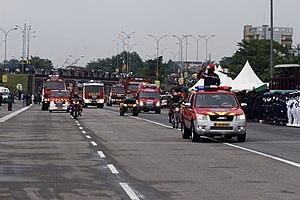
Matériel roulant des sapeurs pompier lors du défilé de la fête nationale du Cameroun le 20 mai 2016 à Douala. This is an image with the theme ""Africa on the Move or Transport"" from: Cameroon"
Le Cameroun, en forme longue la république du Cameroun, est un pays d'Afrique centrale, situé entre le Nigéria au nord-nord-ouest, le Tchad au nord-nord-est, la République centrafricaine à l'est, la république du Congo au sud-est, le Gabon au sud, la Guinée équatoriale au sud-ouest et le golfe de Guinée au sud-ouest. Les langues officielles sont le français et l'anglais pour un pays qui compte une multitude de langues locales.